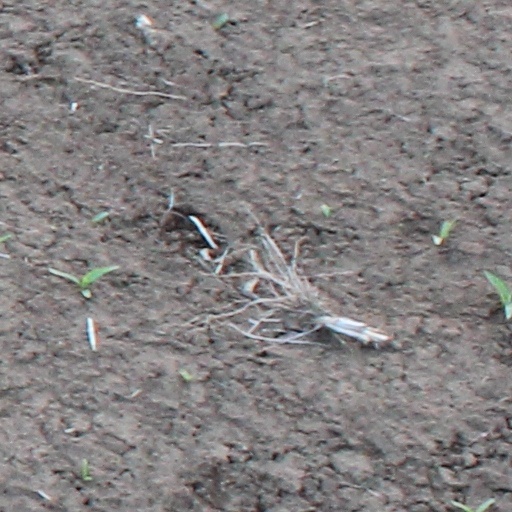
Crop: wheat